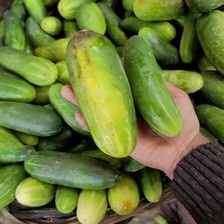
Label: cucumber